The Melancholy of Resistance

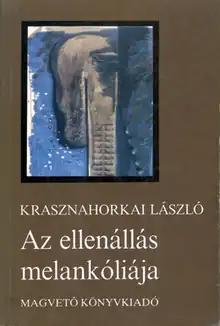
First edition cover (Hungary)

The Melancholy of Resistance is a 1989 novel by the Hungarian writer László Krasznahorkai. The narrative is set in a restless town where a mysterious circus, which exhibits a whale and nothing else, contributes to an apocalyptic atmosphere. Krasznahorkai adapted the novel into a screenplay for the 2000 film "Werckmeister Harmonies", directed by Béla Tarr.